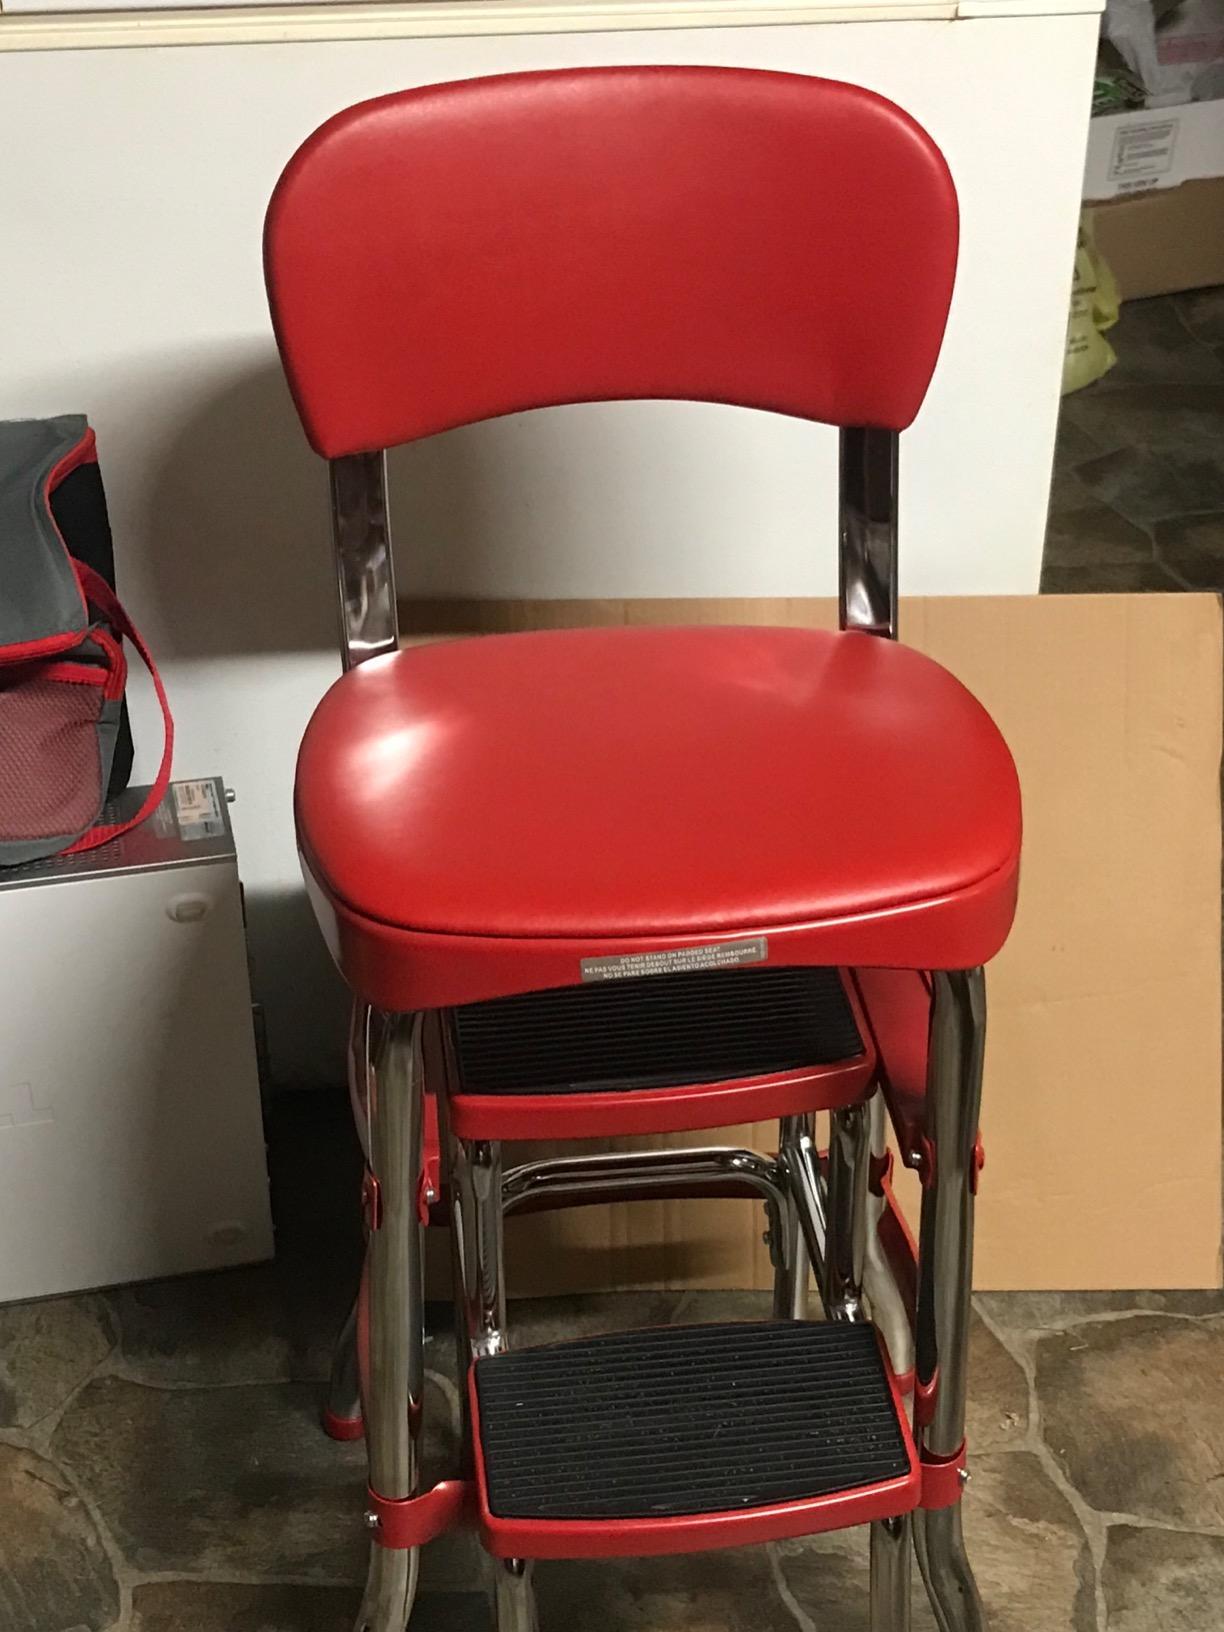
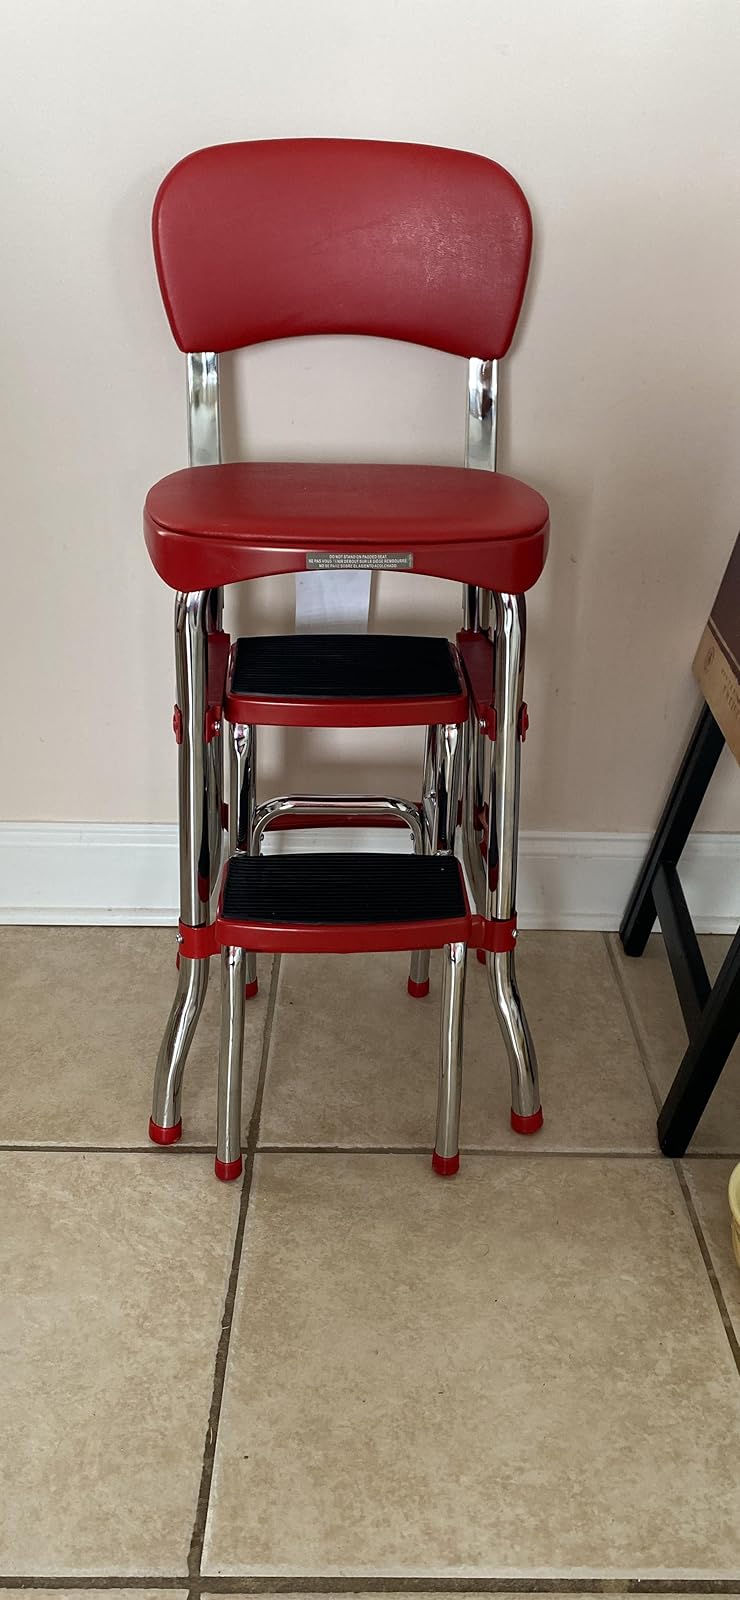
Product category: items_chair
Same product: yes